2020 Ukrainian Super Cup

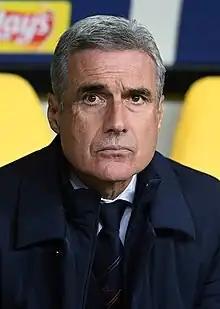

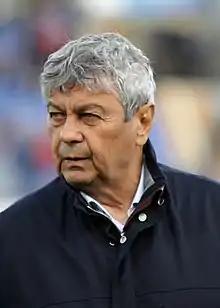

This game is the first, in which Mircea Lucescu who spent in Shakhtar Donetsk a dozen of years and one of the two original head coaches who participated in the tournament back in 2004 will be leading the chief opponents of the Donetsk club. Anatoliy Demianenko commenting on the game stated that the main intrigue is Lucescu versus Shakhtar. The former players of Shakhtar Artem Fedetskyi and Oleksiy Hai commenting on the game agree that it is unusual game, but Shakhtar shall still win. The head coach of Shakhtar Luís Castro is eager to win the Super Cup which slipped away the last season. Castro is sure that both clubs will field their best squads for the game and Lucescu will be requesting the maximum from his. Another Ukrainian head coach Myron Markevych thinks that the game does not matter and the main task for the teams is to qualify for the European competitions.